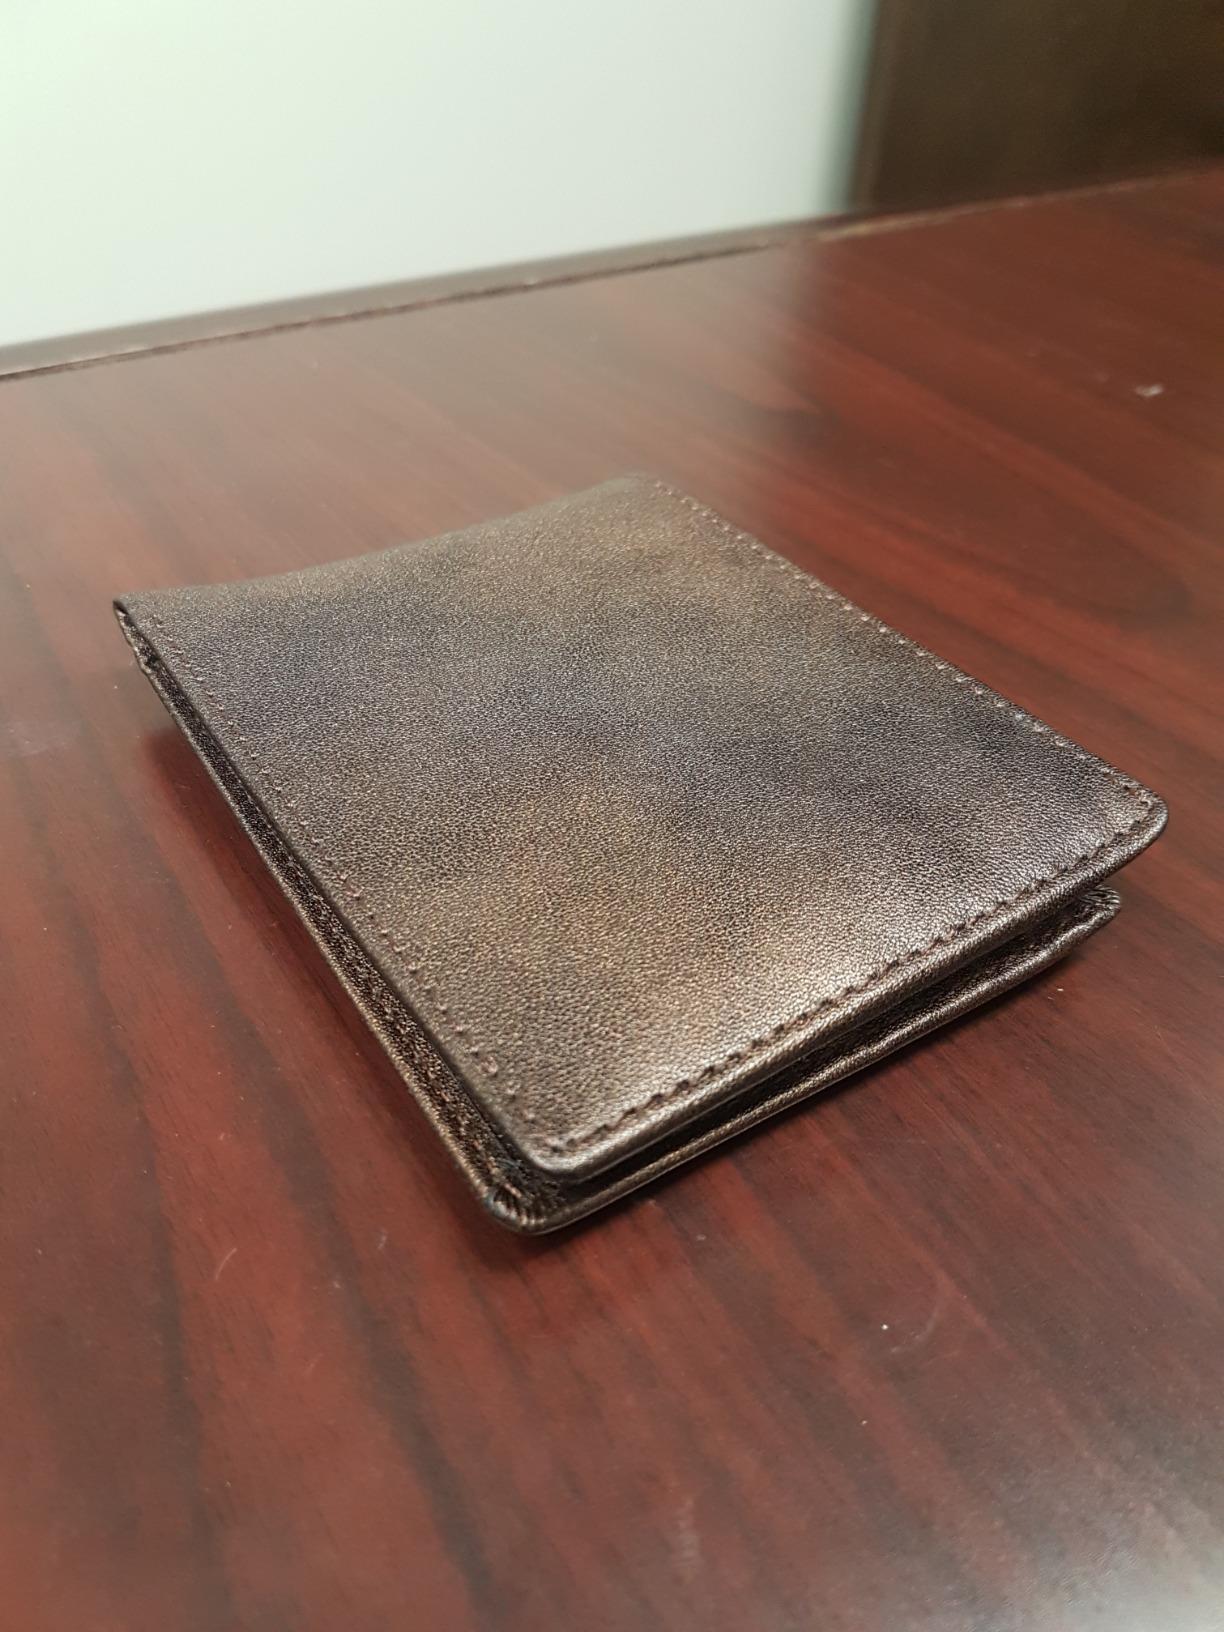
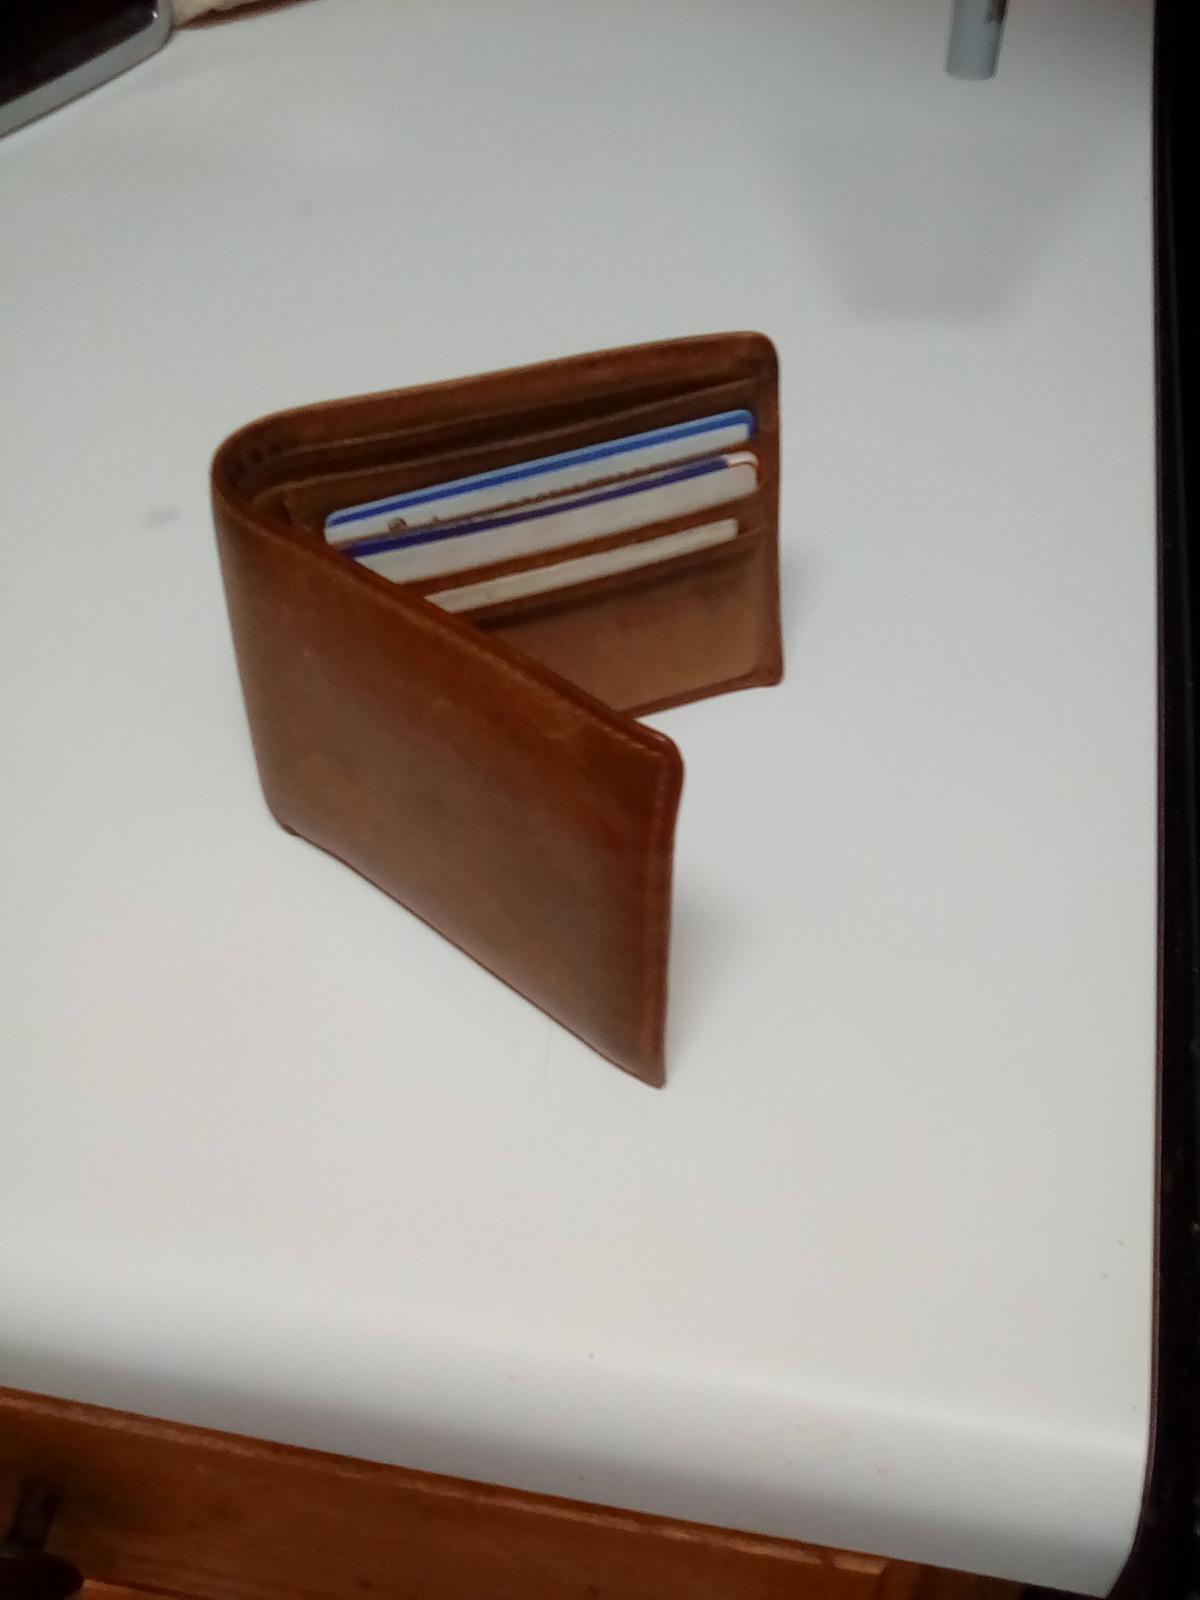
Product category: accessories_wallet
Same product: no